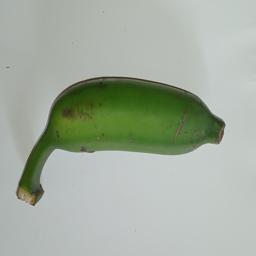
Ripeness: Green